The Grand Canal Facing Santa Croce

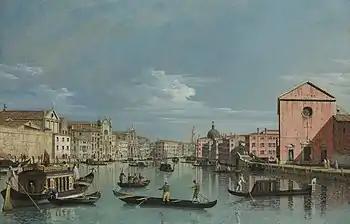
"The Grand Canal Facing Santa Croce" attributed to Bernardo Bellotto

The Grand Canal Facing Santa Croce is an oil-on-canvas painting attributed to the Italian painter Bernardo Bellotto, now in the National Gallery in London. It is named after the Church of Santa Croce in the right-hand foreground. Several boats are shown on the Grand Canal, including a burchiello, effectively the link between Venice and Padua.